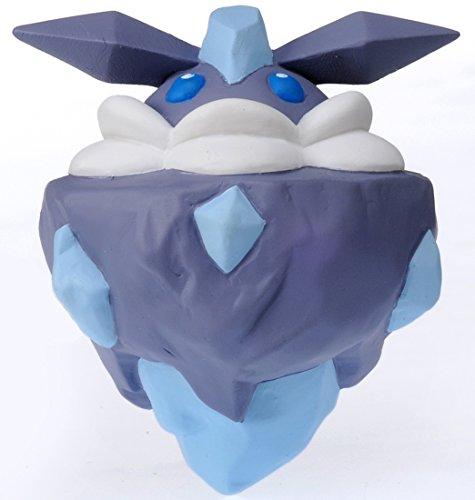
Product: Takaratomy Official Pokemon X and Y MC-048 2" Carbink Action Figure
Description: Officially licensed by Takaratomy.
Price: $11.06
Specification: ProductDimensions:2x2x2inches|ItemWeight:0.8ounces|ShippingWeight:0.8ounces(Viewshippingratesandpolicies)|DomesticShipping:ItemcanbeshippedwithinU.S.|InternationalShipping:ThisitemcanbeshippedtoselectcountriesoutsideoftheU.S.LearnMore|ASIN:B00JL5YK3S|Itemmodelnumber:814498|Manufacturerrecommendedage:13-15years